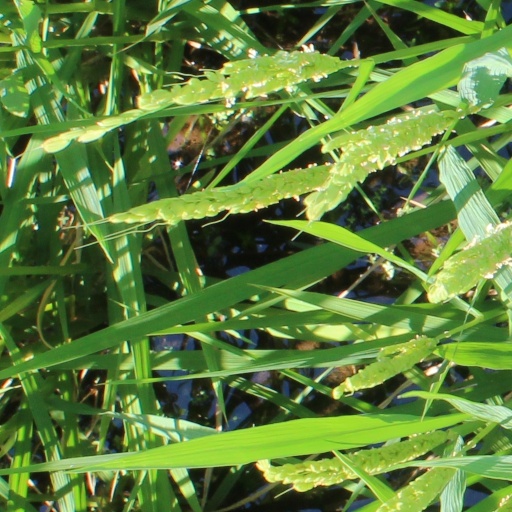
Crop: rice